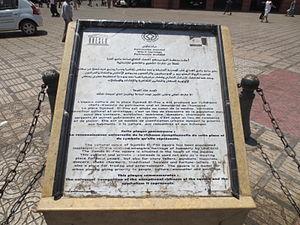
Jamaa El Fna
Le Maroc occupe une place relativement confortable concernant le tourisme à l'échelle continentale, il fait partie du trio de tête constitué avec l'Afrique du Sud et l'Égypte, cependant, à l'échelle mondiale le Maroc arrive à la 29ᵉ place et rêve de se hisser à la 20ᵉ place à l'horizon 2020. Le nombre d'arrivées de touristes au Royaume du Maroc est passé de 4,4 millions en 2001 à 9,3 millions en 2010 avec une croissance des revenus touristiques passant de 31 milliards de dirhams à près de 60 milliards de dirhams à la fin de la dernière décennie à la veille du printemps arabe. La progression du secteur touristique au Maroc a été accompagné par un plan stratégique dit vision 2010 d'un objectif de 10 millions de touristes vers l'année 2010, un plan enclenché le 10 janvier 2001 à Marrakech.